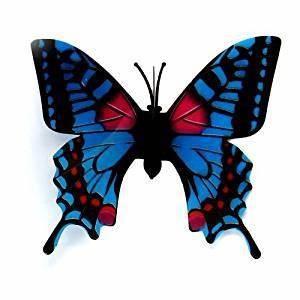
butterfly